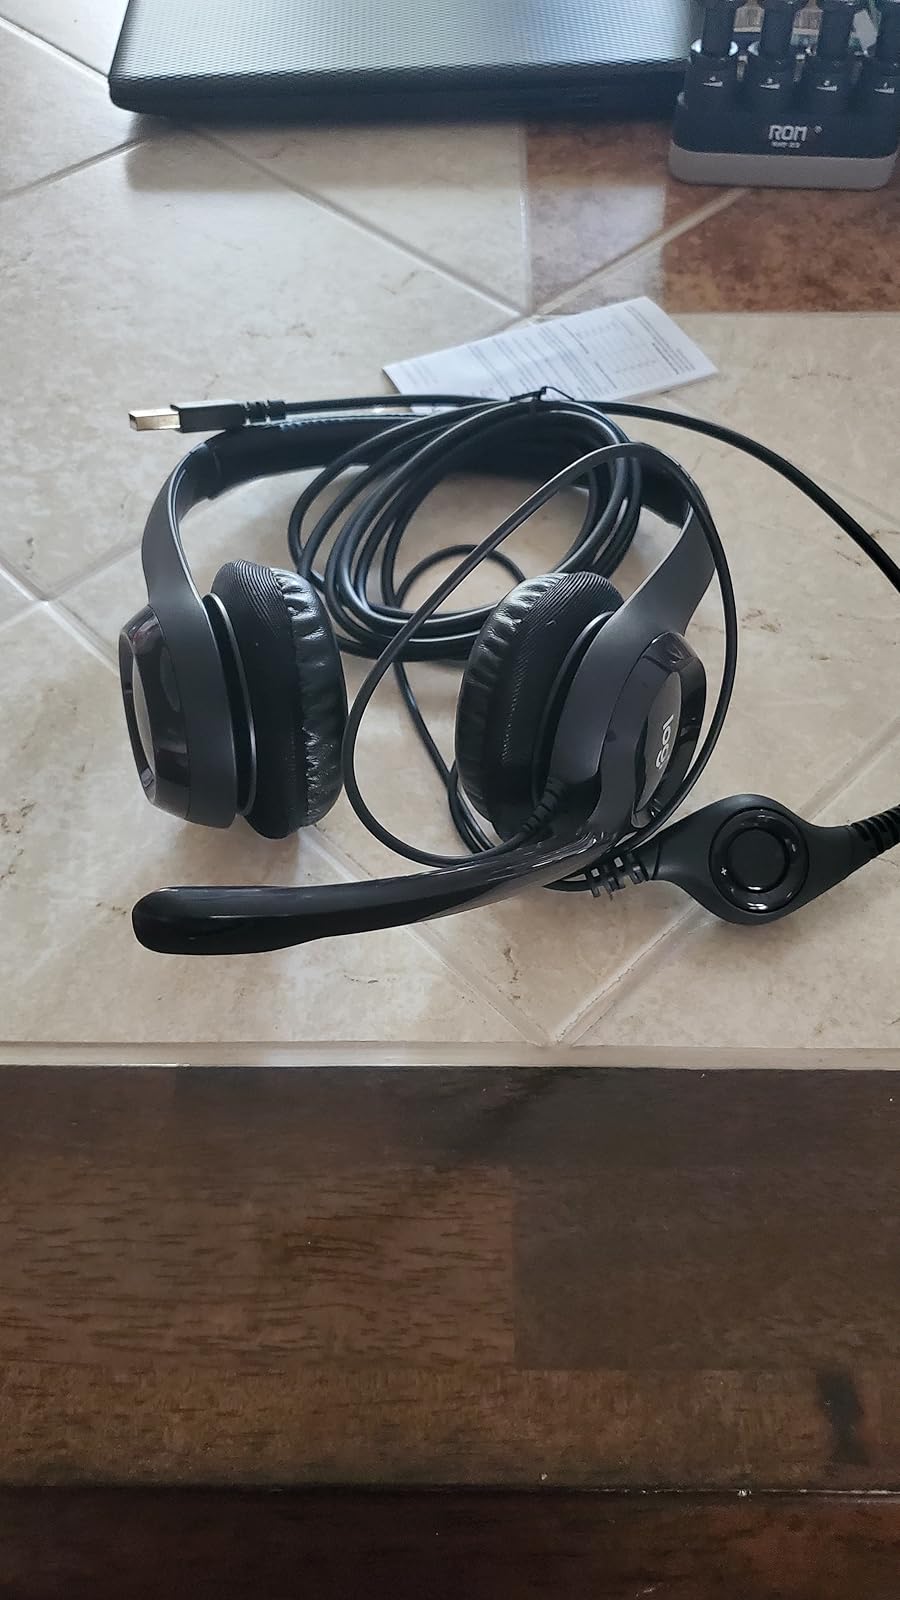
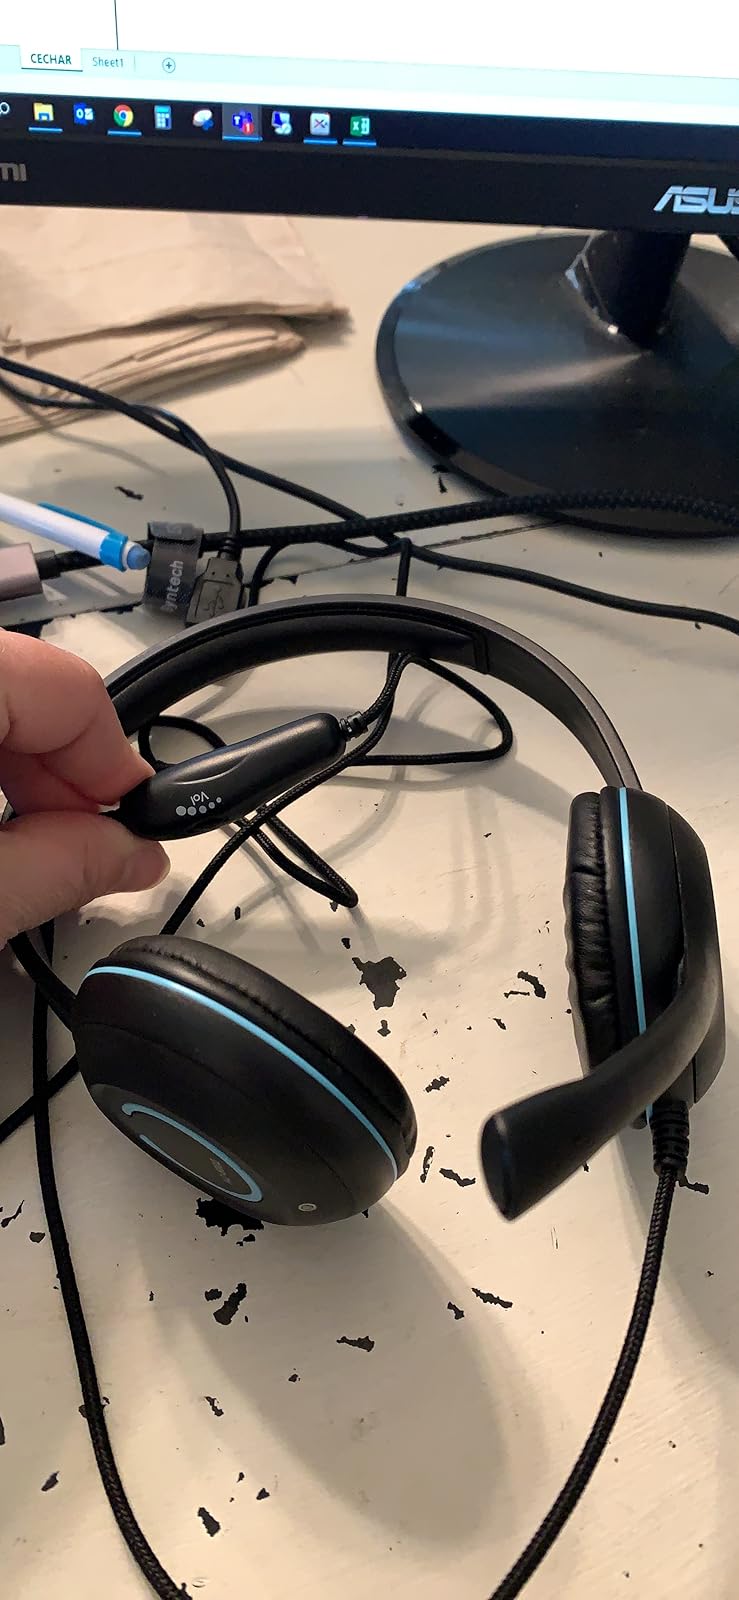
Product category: headphones
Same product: no